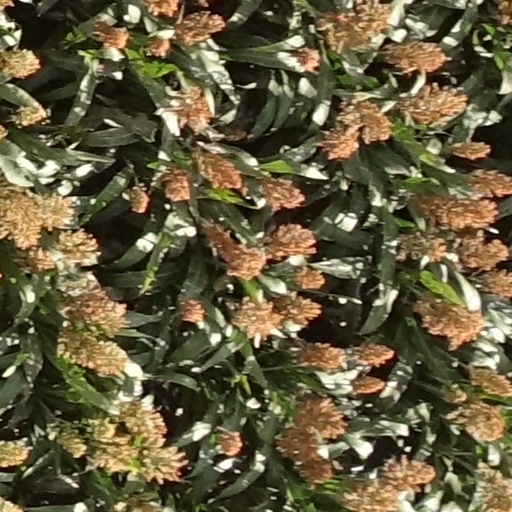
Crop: sorghum